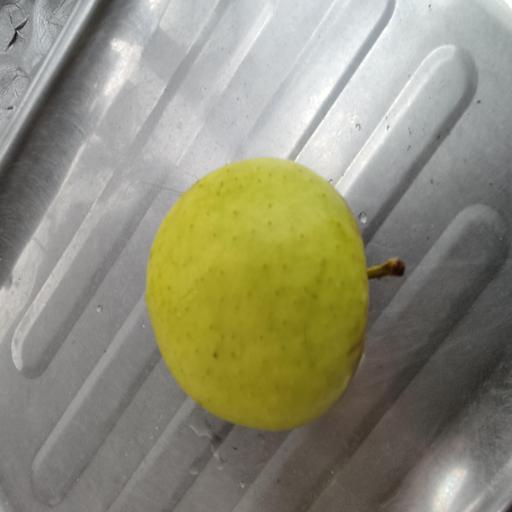
Crop type: Apple_Golden Delicious